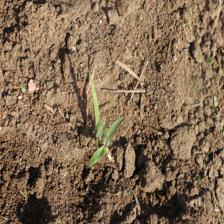
Label: Sorghum